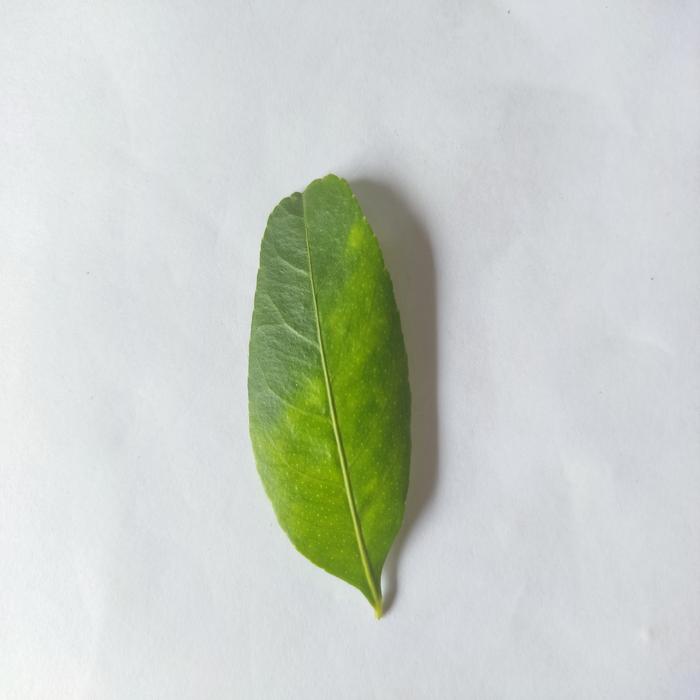
Crop: Lemon
Leaf condition: Citrus